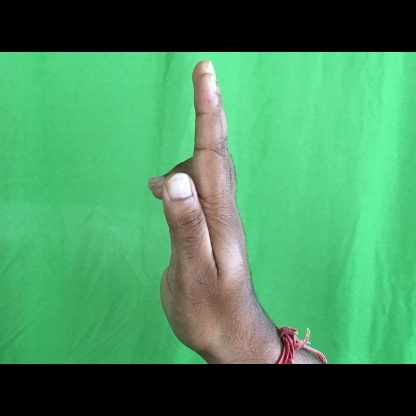
Mudra: Ardhapathaka